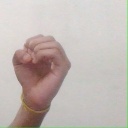
अक्षर: ऊ